Cobequid fault

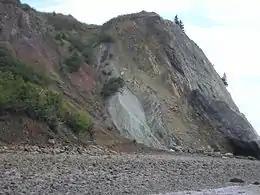
Part of the Cobequid fault zone exposed in cliffs to the west of Clarke Head, near Parrsboro, Nova Scotia, juxtaposing Lower Carboniferous Windsor Group against Upper Triassic to Lower Jurassic Blomidon group.

The Cobequid Fault is a fault that is the extension of the Chedabucto Fault. This fault runs from Truro to Cape Chignecto south of the Cobequid Hills. Both the Cobequid fault and the Chedabucto Fault form the Minas Fault zone splitting Nova Scotia into the Avalon Zone and the Meguma Zone. Movement on the Cobequid Fault started before 400 million years ago and end around 40 million years ago. Between that time around 350 million years violent volcanic eruptions at Spicers Cove north Cape Chignecto Provincial Park and 50 million years after grey sandstone rich in fossil plants were deposited. At Five Islands Provincial Park there are red rocks formed by the large accumulation of mud, sand and gravel around 210 million years ago.